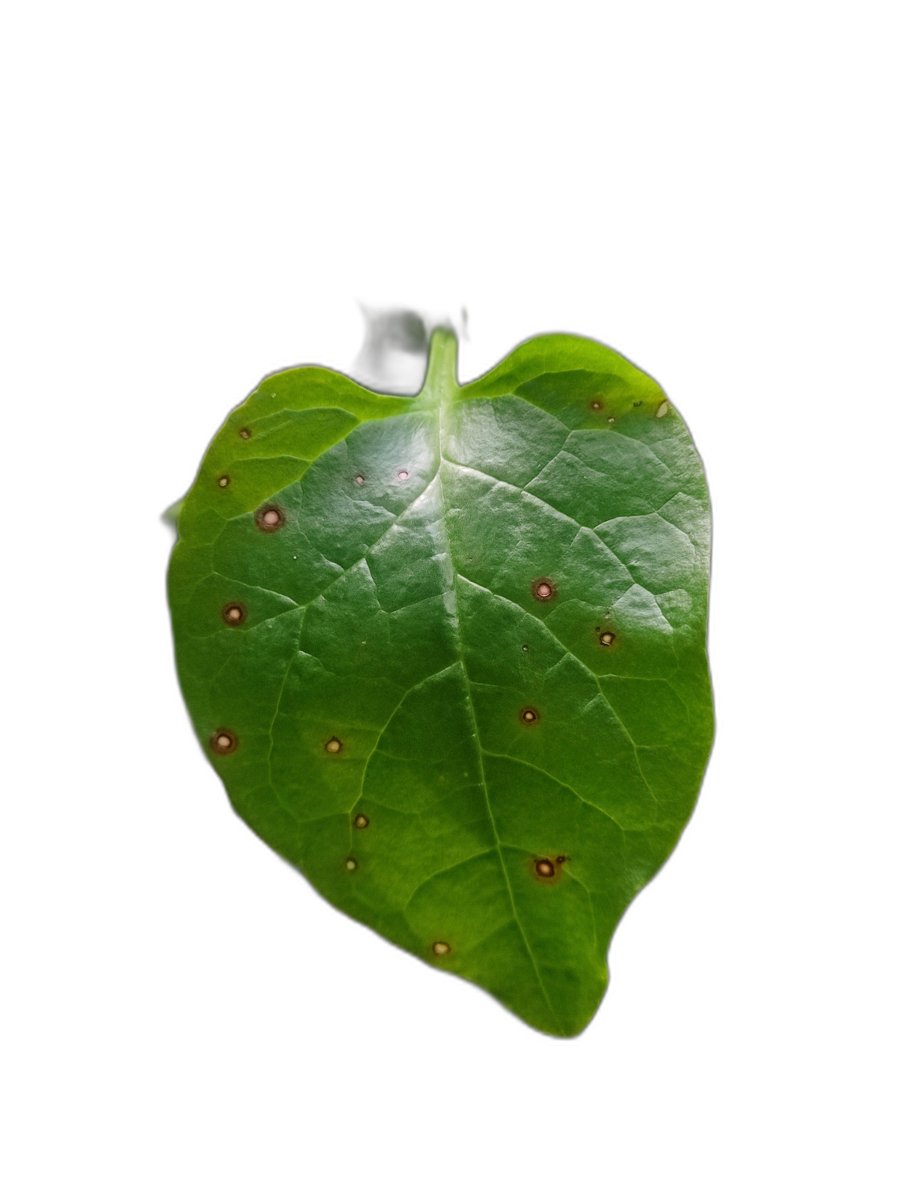
Label: Bacterial-Spot